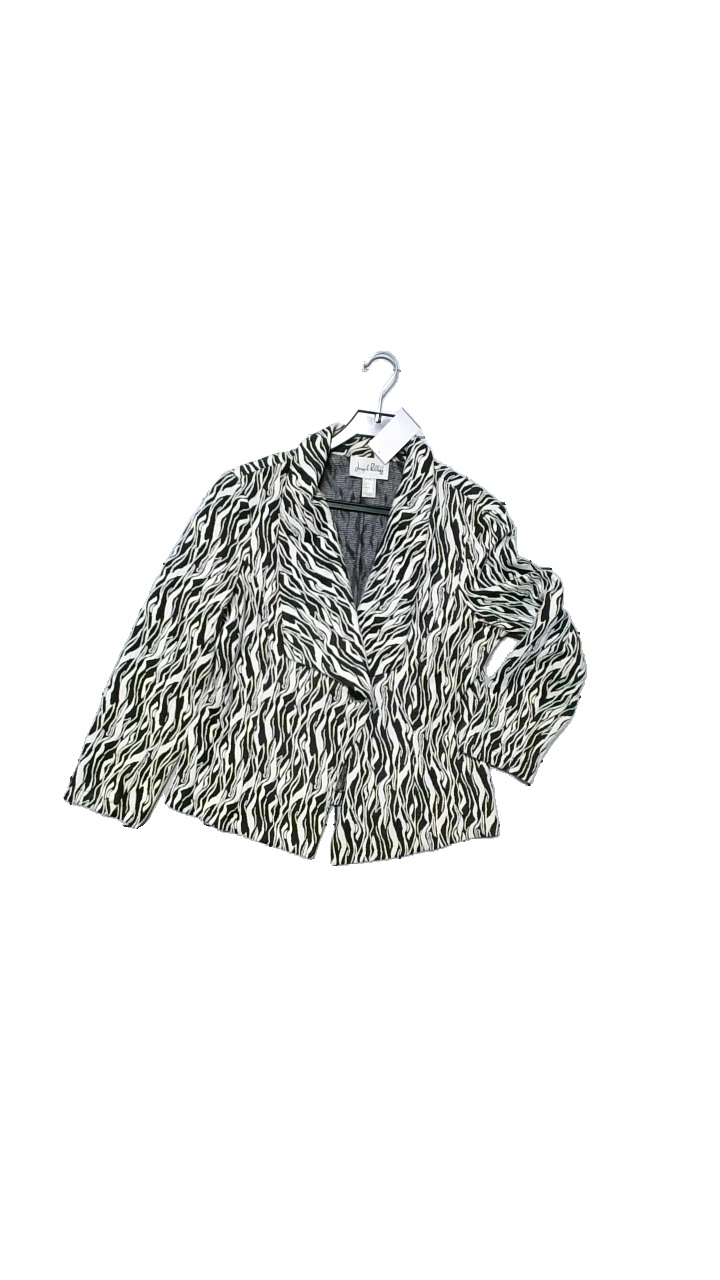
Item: Blazer (Ladies)
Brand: Joseph Rilkoff
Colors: Black, White
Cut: Regular
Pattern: Other
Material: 68%Cotton,28%Polyester,4%Elastan
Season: All
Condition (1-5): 4
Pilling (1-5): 4
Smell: Minor
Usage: Reuse
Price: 150-250